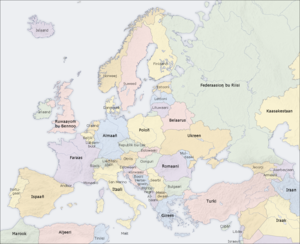
Le wolof est une langue parlée au Sénégal et en Mauritanie. C'est une langue sénégambienne appartenant à la branche des langues atlantiques, un sous-groupe de la famille des langues nigéro-congolaises. Le wolof gambien est intelligible avec elle, mais suffisamment différent pour être classé à part.